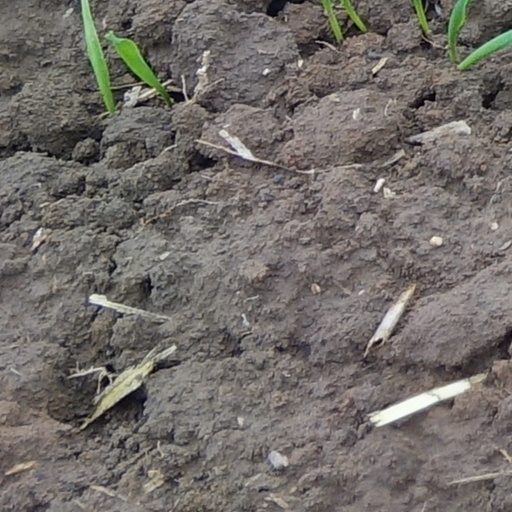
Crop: wheat